Prodicus

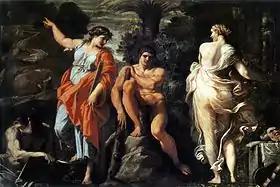
"The Choice of Hercules", by Annibale Carracci, depicting the fable recounted by Prodicus

Prodicus of Ceos ("Pródikos ho Keios"; c. 465 BC – c. 395 BC) was a Greek philosopher, and part of the first generation of Sophists. He came to Athens as ambassador from Ceos, and became known as a speaker and a teacher. Plato treats him with greater respect than the other sophists, and in several of the Platonic dialogues Socrates appears as the friend of Prodicus. One writer claims Socrates used his method of instruction. Prodicus made linguistics and ethics prominent in his curriculum. The content of one of his speeches is still known, and concerns a fable in which Heracles has to make a choice between Virtue and Vice. He also interpreted religion through the framework of naturalism.